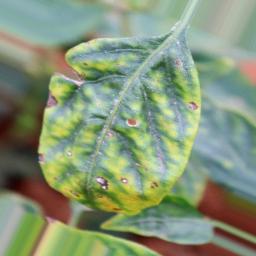
Label: nutritional